Duchess Marie of Mecklenburg

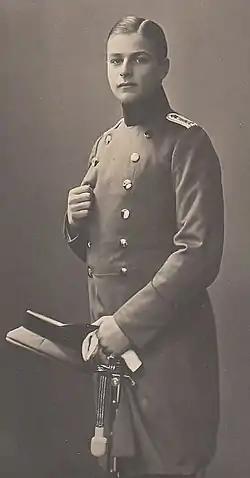
Marie's younger brother Karl Borwin, killed by Count Jametel while defending his sister's honour.

Marie and George received a large financial settlement ($200,000) from Marie's father. They lived in the Faubourg St. Germain in Paris. They had two children: